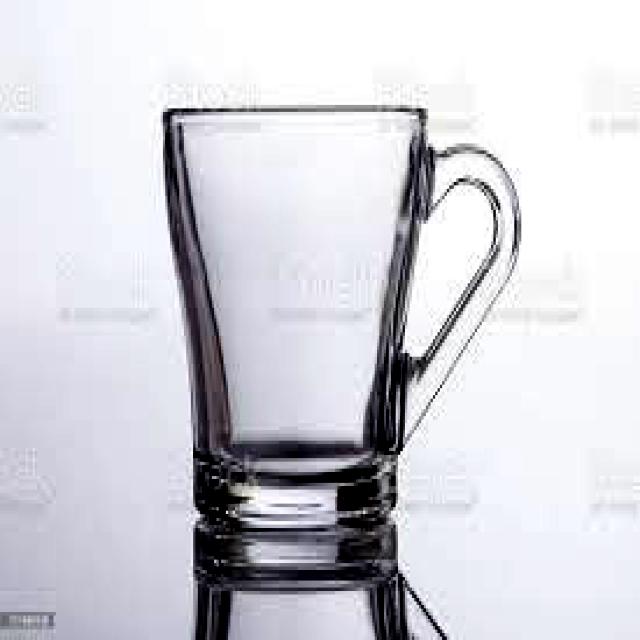
Label: Glass